List of ambassadors of Belgium to the United States

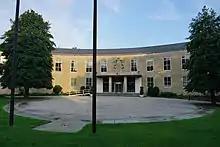

The Embassy of Belgium in Washington, D.C. is the diplomatic mission of the Kingdom of Belgium to the United States. The chancery is located at 1430 K Street, Northwest, Washington, D.C. The previous location, in use by the Kingdom of Belgium since its construction in 1956, at 3330 Garfield St. NW, was sold to Vietnam in 2019.